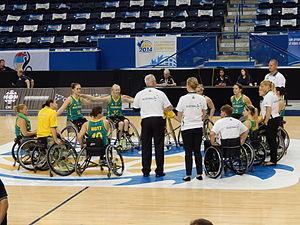
Le championnat du monde de basket-ball en fauteuil roulant 2014 est le championnat du monde féminin d'handibasket organisé par l'IWBF. La compétition a lieu au Canada en juin 2014, à Toronto. Les États-Unis remettent leur titre en jeu alors que la compétition passe à 12 nations participantes.